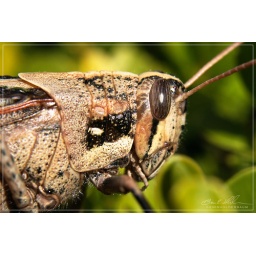
First critter I have seen in a while now. On my lemon tree in the yard.